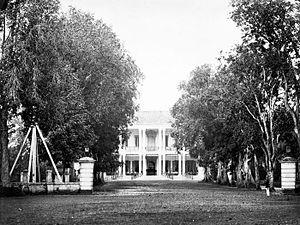
Semarang est une ville d'Indonésie située sur la côte nord de l'île de Java, dans la région du Pasisir. C'est la capitale de la province de Java central. Elle a le statut de kota et est distincte du kabupaten de Semarang.